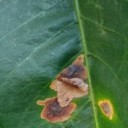
Label: Miner